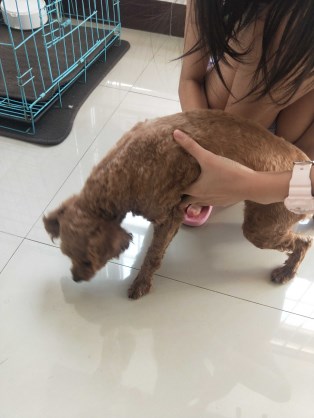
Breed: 7449-n000128-teddy